Development of Windows Vista

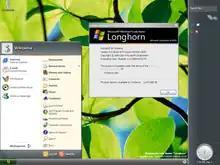
4074 desktop (WinHEC 2004)

Build 4074 (build date of April 25, 2004) is the official WinHEC 2004 preview build that was leaked in May 2004. This is also the most familiar pre-reset build. It was the first leaked build to have complete Aero effects in Windows Explorer and Internet Explorer from the Desktop Window Manager; however, a registry modification was required to extend the effect into the full UI. It incorporated the Jade theme by default.